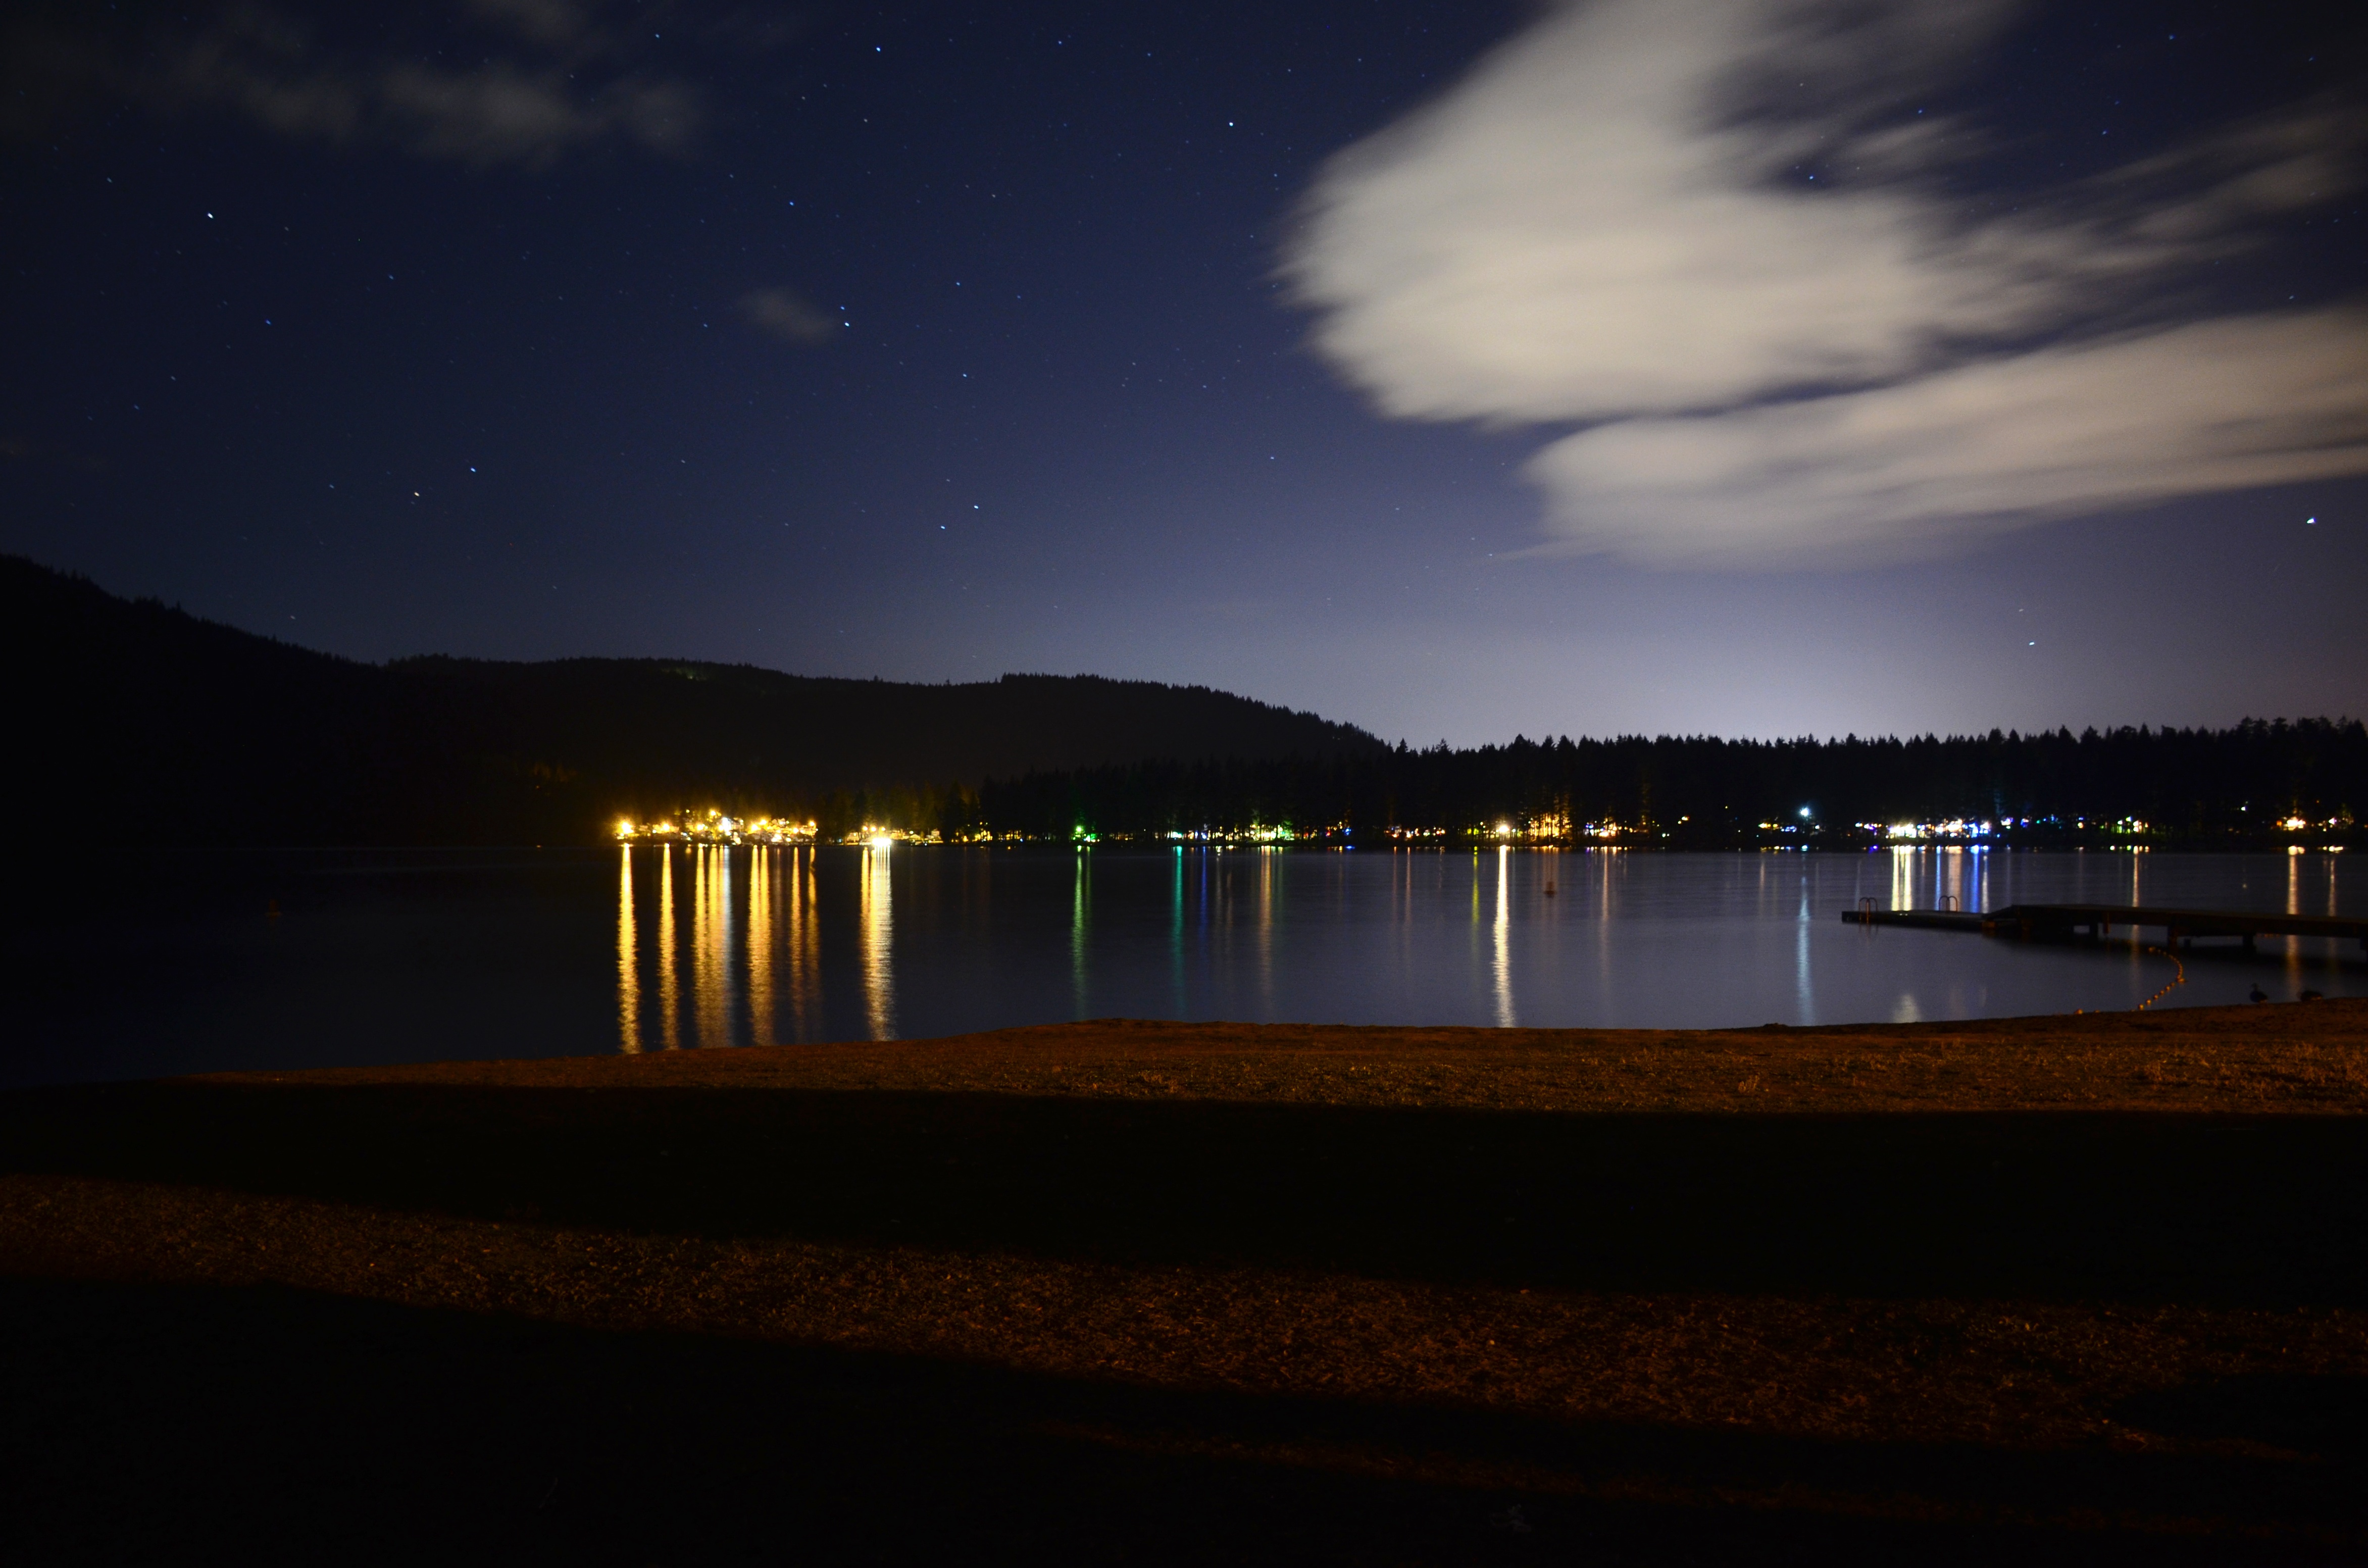
horizon, light, cloud, sky, night, sunlight, morning, dawn, atmosphere, dusk, evening, reflection, darkness, lighting, moonlight